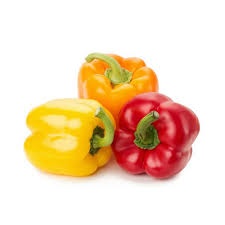
Label: capsicum